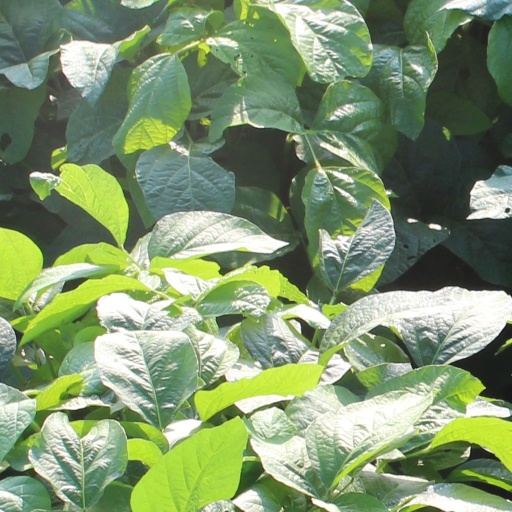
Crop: soybean